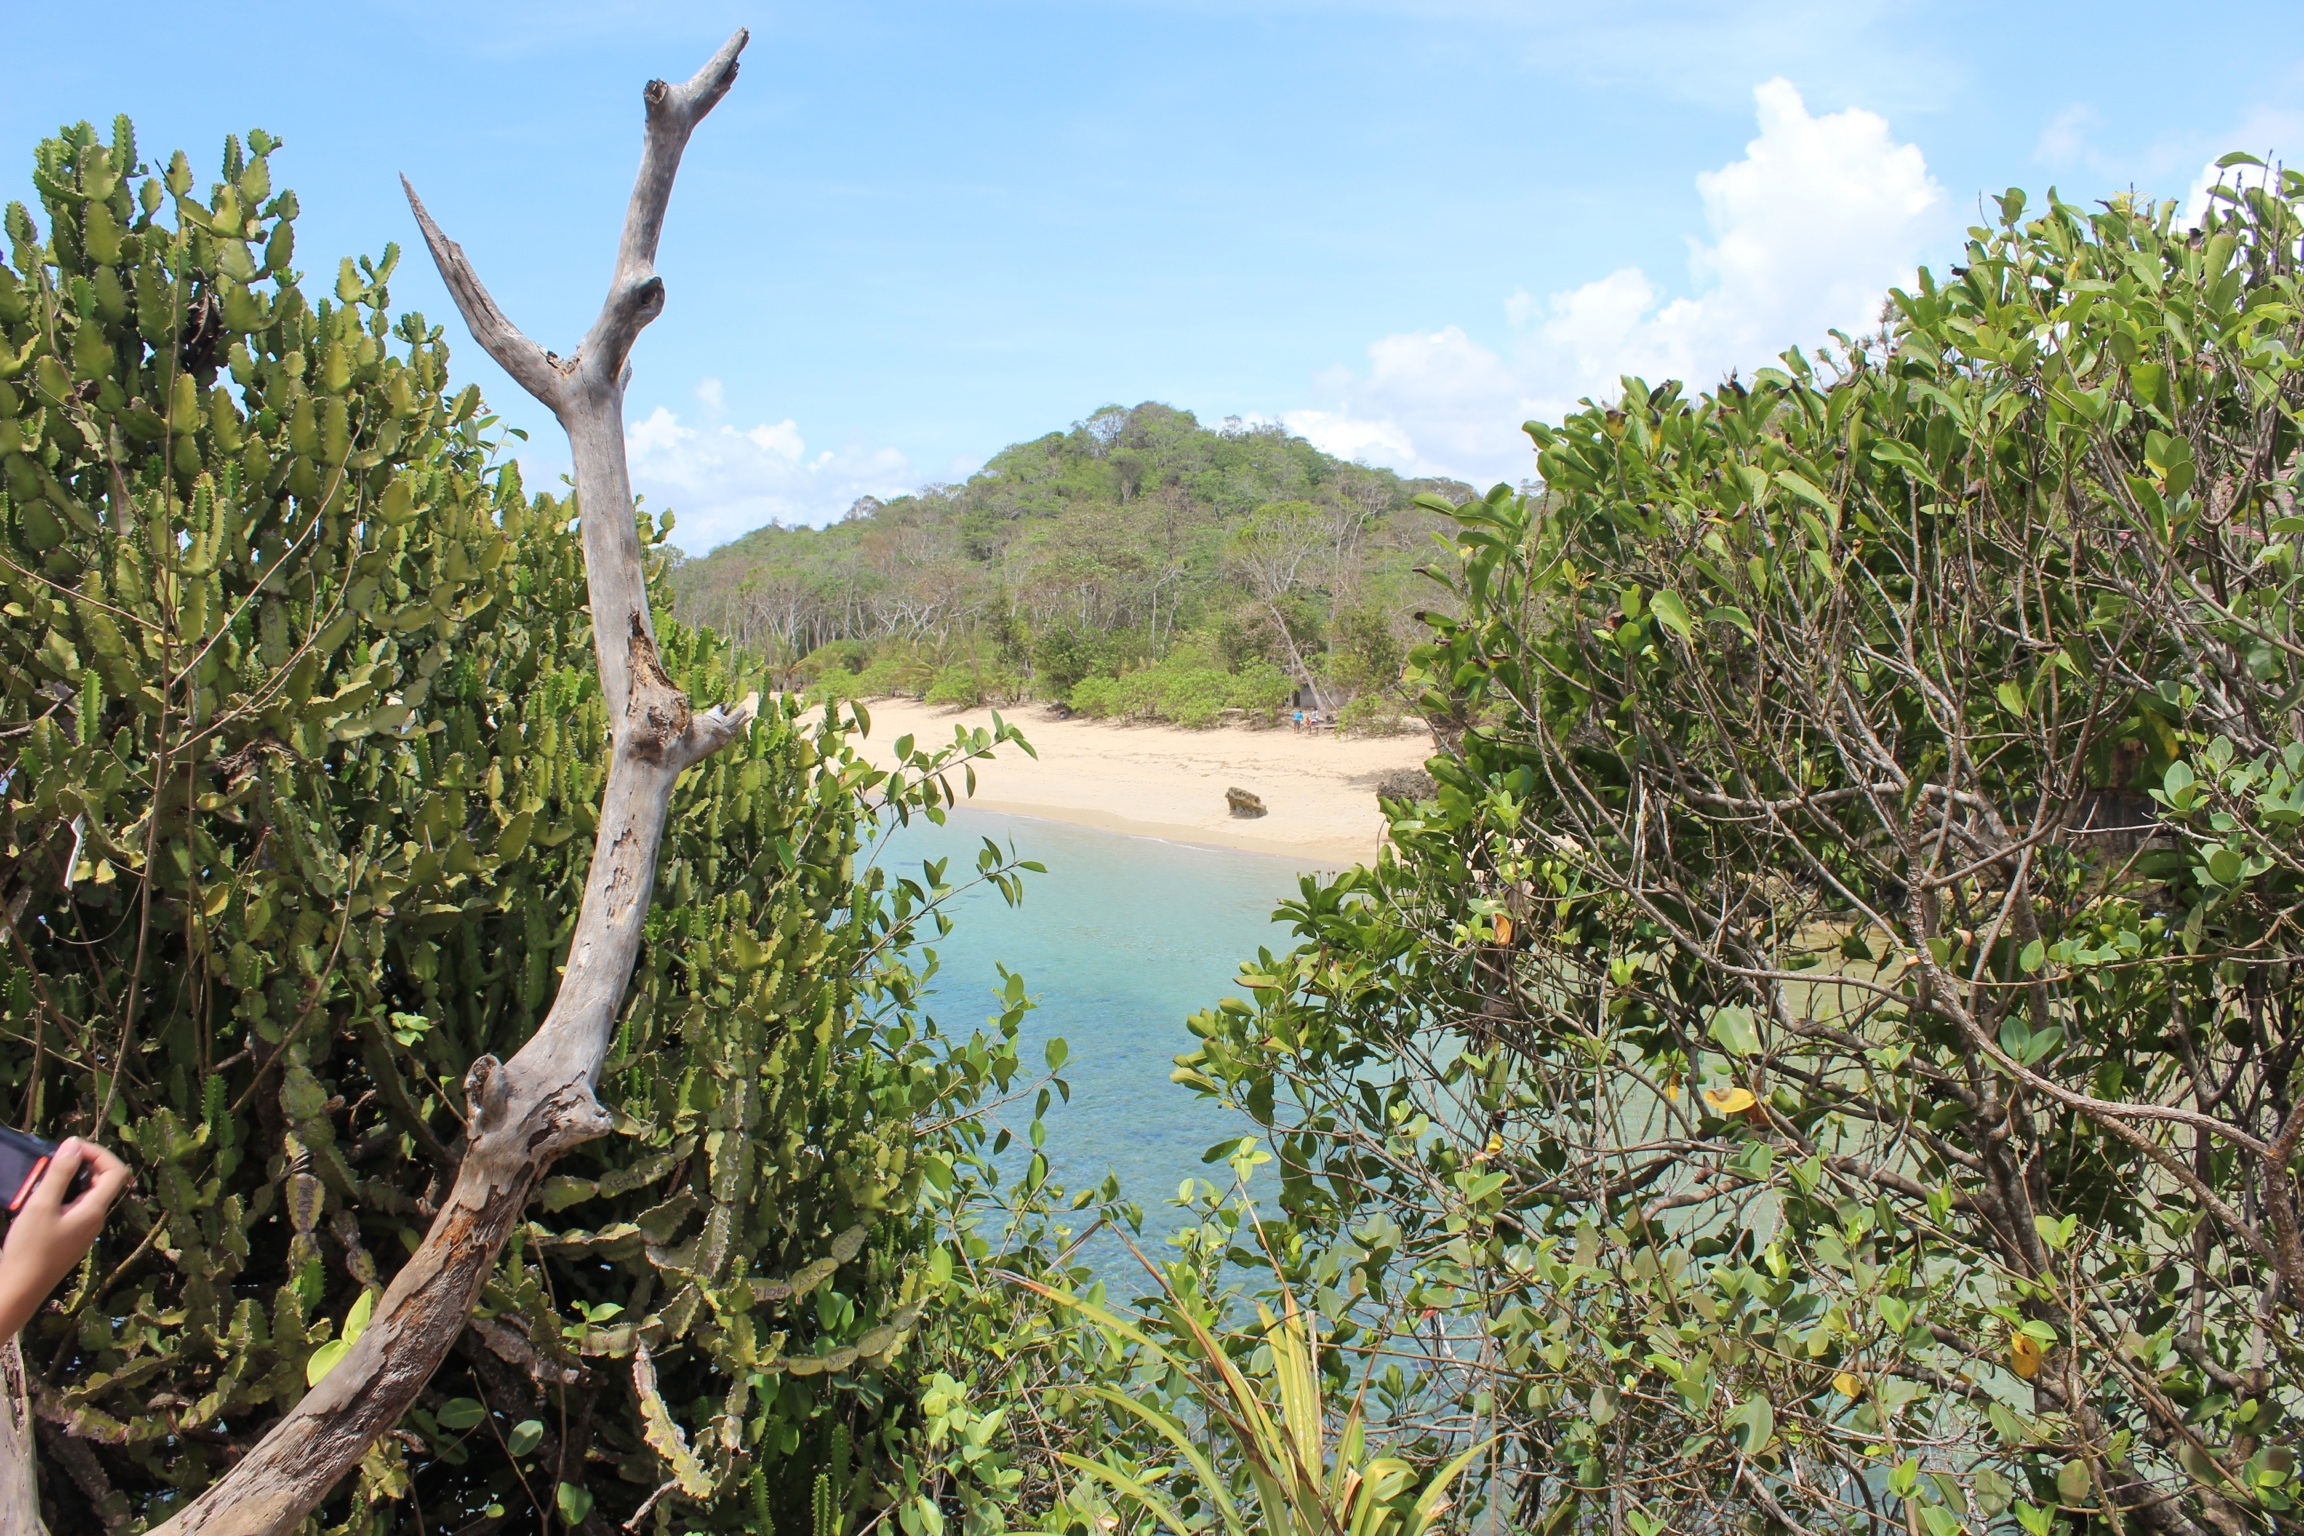
coast, trail, jungle, vegetation, rainforest, wetland, habitat, ecosystem, nature reserve, natural environment